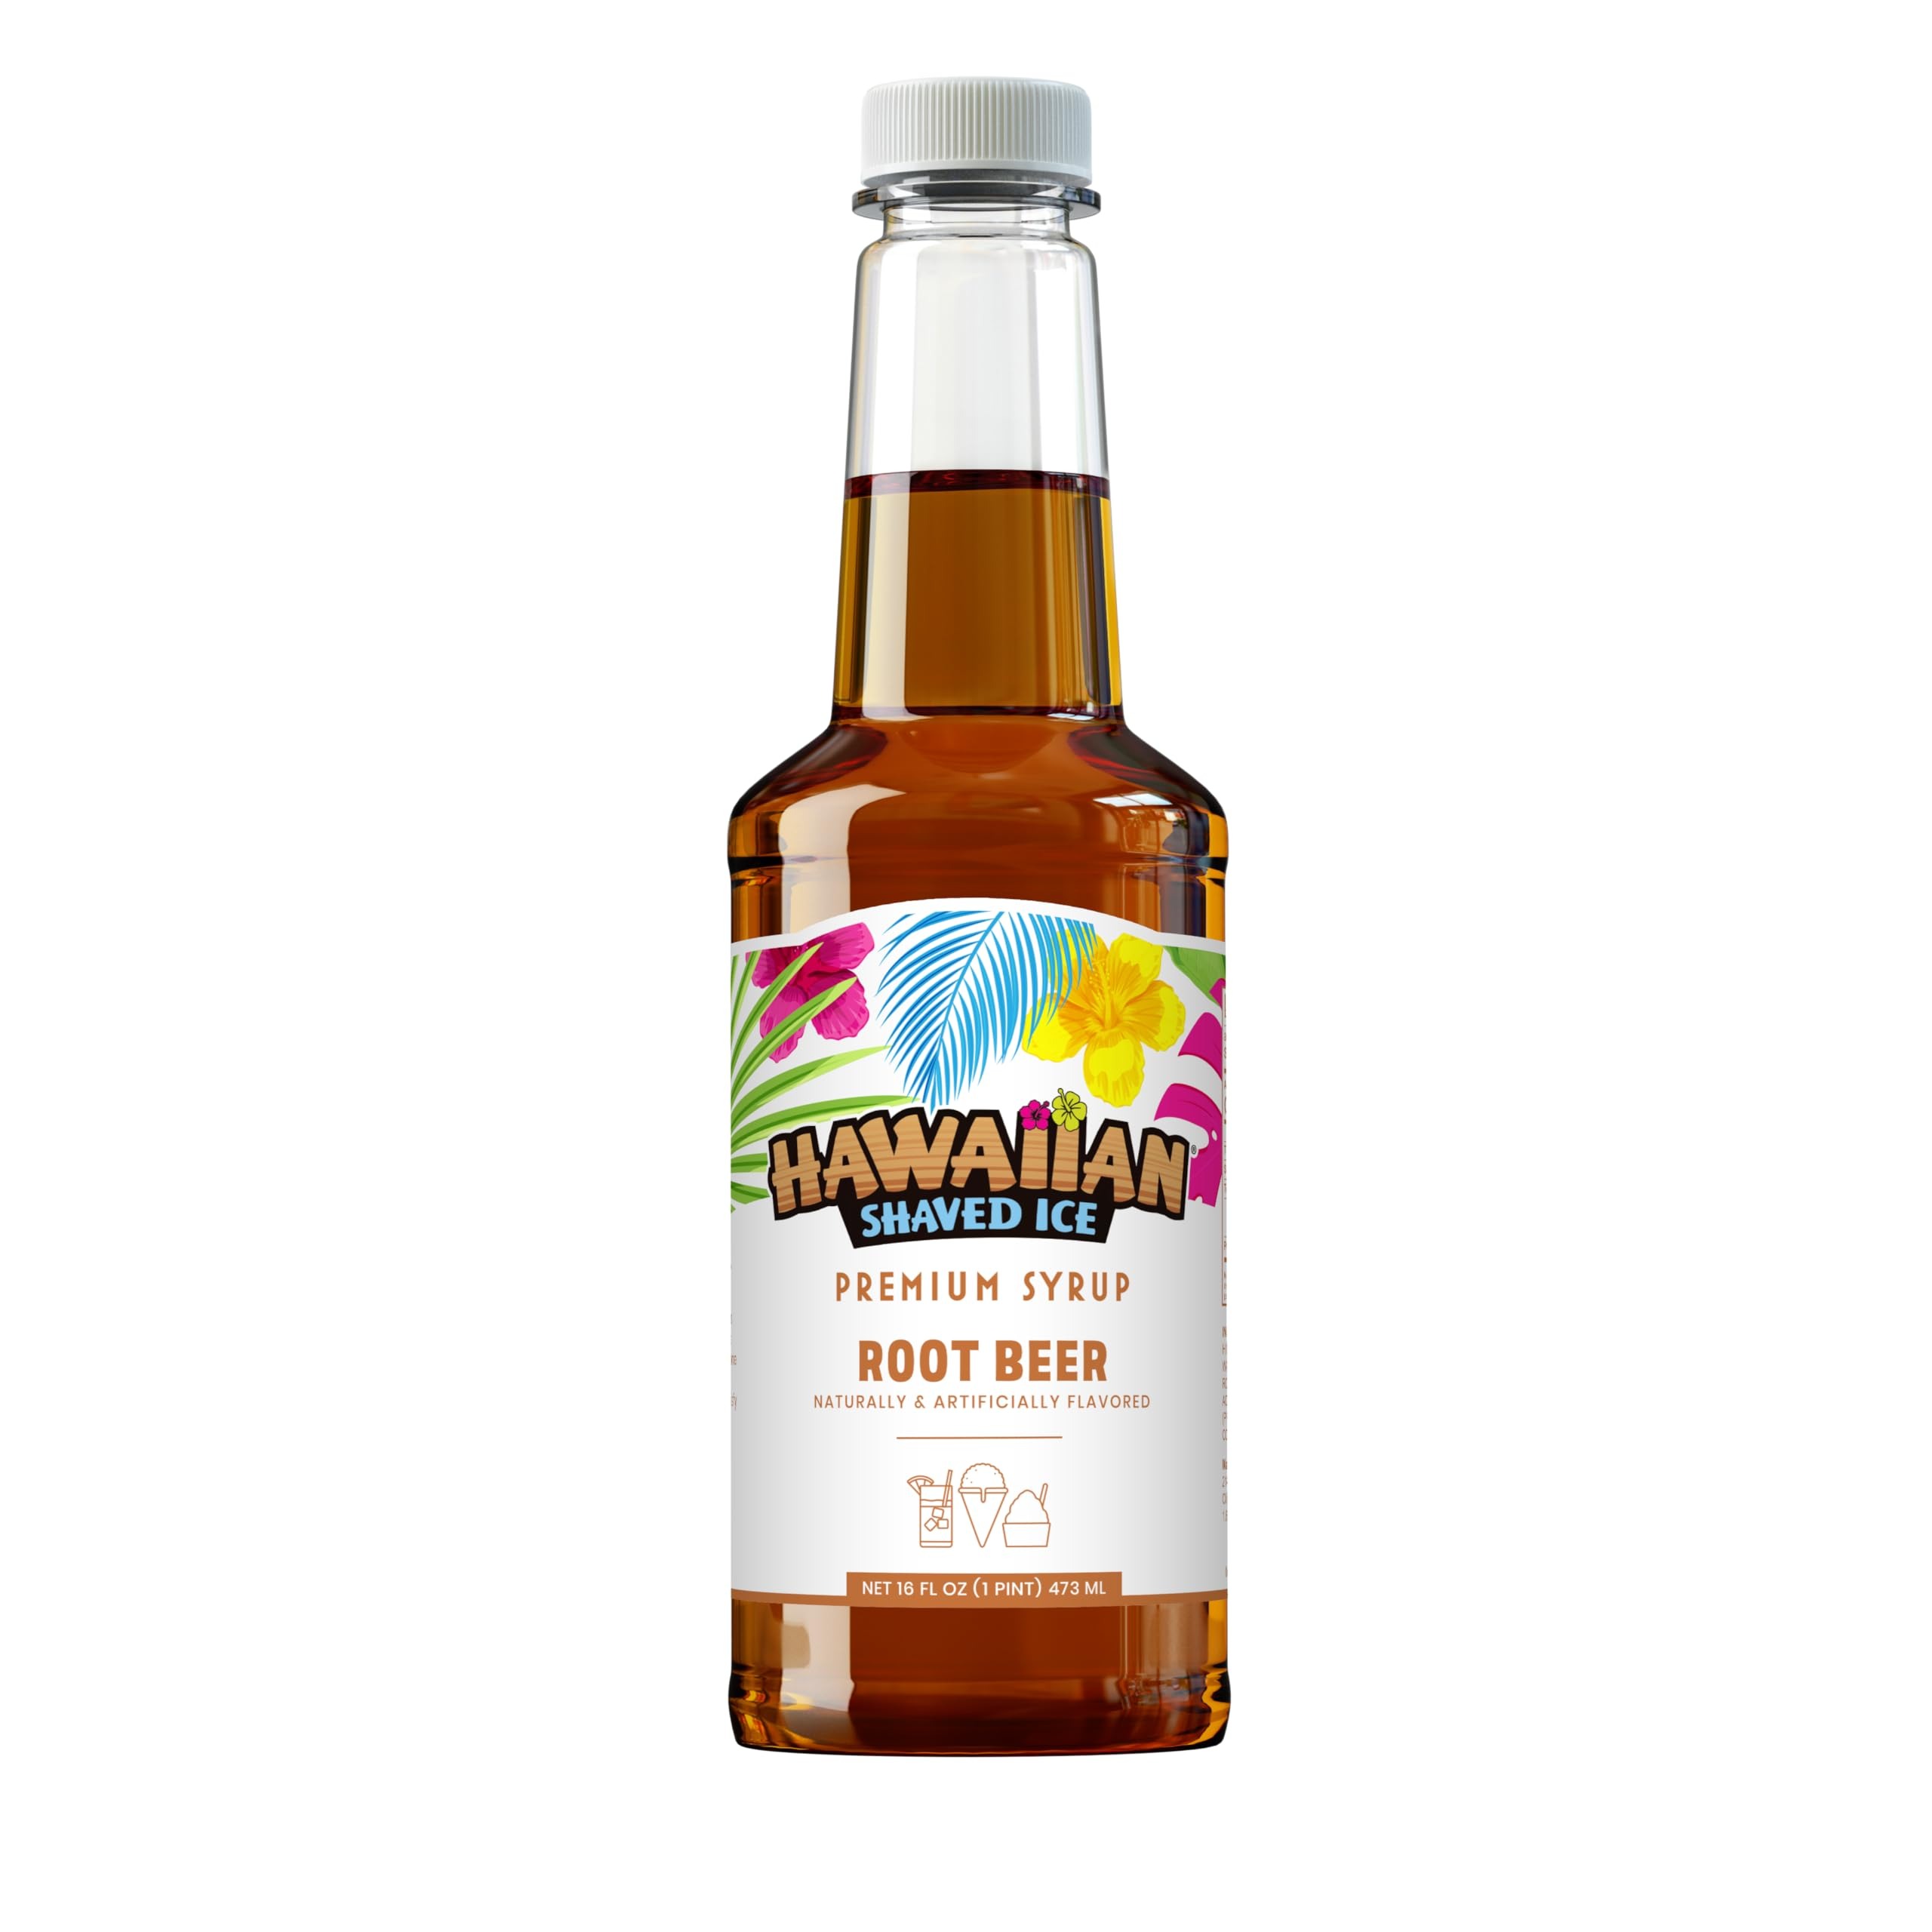
Item Name: Hawaiian Shaved Ice Root Beer Syrup - Nut Soy Dairy Free - Flavor Fluffy & Crunchy Snow Cones - Shelf Stable - Makes 8 Servings - 16 ounces
Bullet Point 1: Highly recommended for those with food allergies. Shelf-stable high fructose corn syrup has a shelf life of 2 to 3 years. Nut-free, no refrigeration necessary, and none of our flavors contain soy, wheat, dairy, starch, flour, or egg products. Made with natural and artificial flavoring. Not from concentrate, no need to add water.
Bullet Point 2: Durable plastic pint [16-ounce] bottle of flavoring can make about eight 6-ounce snow cones when you use 2 ounces of syrup. This is the same syrup used by professional shaved ice stands! Kids love the Root Beer flavor! Use for birthday parties, sleepovers, picnics, church gatherings, and backyard BBQs, each pint-size bottle makes approximately 8 six-ounce flavored snowcones.
Bullet Point 3: Add flavor to your margarita and other drinks like granitas, Italian soda, icee, black coffee, hot chocolate, slushie, smoothies, shakes, popsicles, seltzer, soda water, and more. A variety of flavor options.
Bullet Point 4: Sweet like classic Root Beer Soda, no chemical or artificial aftertaste, just the naturally simple, sweet, slushy snow cones you remember from concession stands at fairs and carnivals. Each flavor is made with quality ingredients and bottled at our manufacturing facility in North Carolina. Each plastic pint [16-ounce] bottle of flavoring can make about eight 6-ounce snow cones when you use 2 ounces of syrup. This is the same syrup used by professional shaved ice stands!
Bullet Point 5: Treat yourself to something sweet! Hawaiian Shaved Ice has a huge variety of the most popular syrup flavors: Cherry, Grape, Blue Raspberry, Strawberry, Lemon-Lime, classic Banana, Tiger's Blood (a mix of watermelon, strawberry, and coconut), Root Beer, Watermelon, and Piña Colada, breezy Bahama Mama, Blue Cotton Candy, Coconut, Dreamsycle, sour Green Apple, tropical Mango, Peach, Pineapple, Pink Bubble Gum, and festive Wedding Cake (a blend of vanilla, almond, cake, and frosting flavors)
Value: 16.0
Unit: Fl Oz

Price: 9.99